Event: Nepal Earthquake
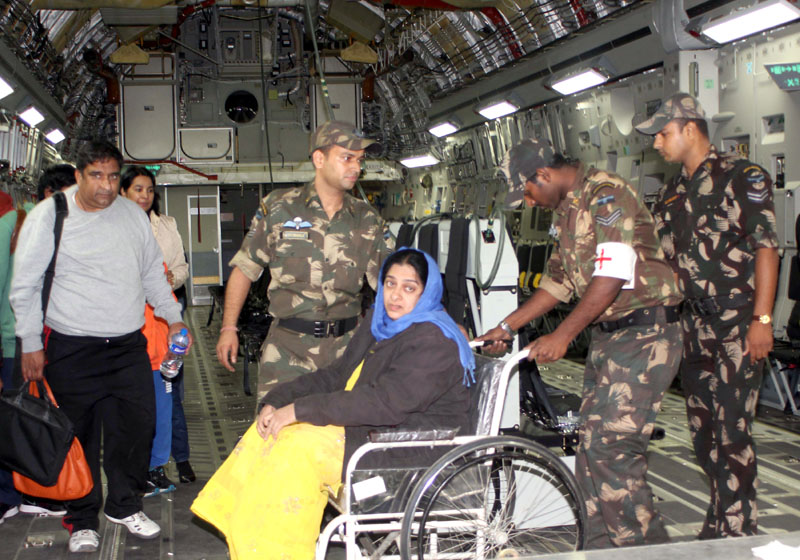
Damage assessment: no_damage